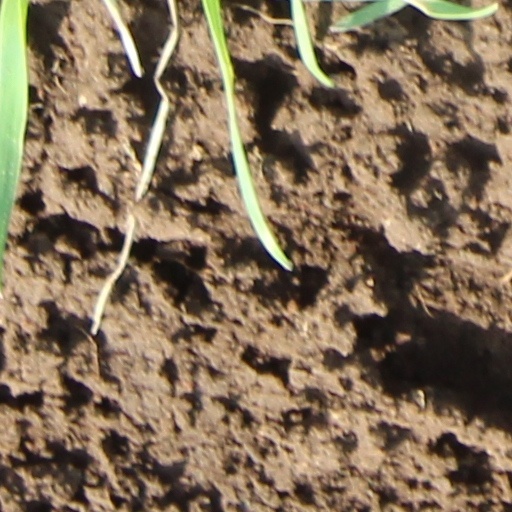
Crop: wheat